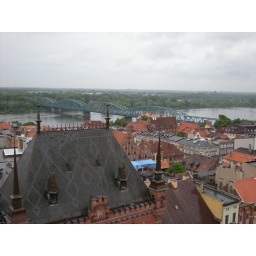
Mod sydvest vejbroen over Wisla - og et meget tysk hus i forgrunden.To the southwest the road bridge across the Vistula.